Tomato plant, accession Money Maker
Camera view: bottom (45 deg); turntable rotation: 180 degrees
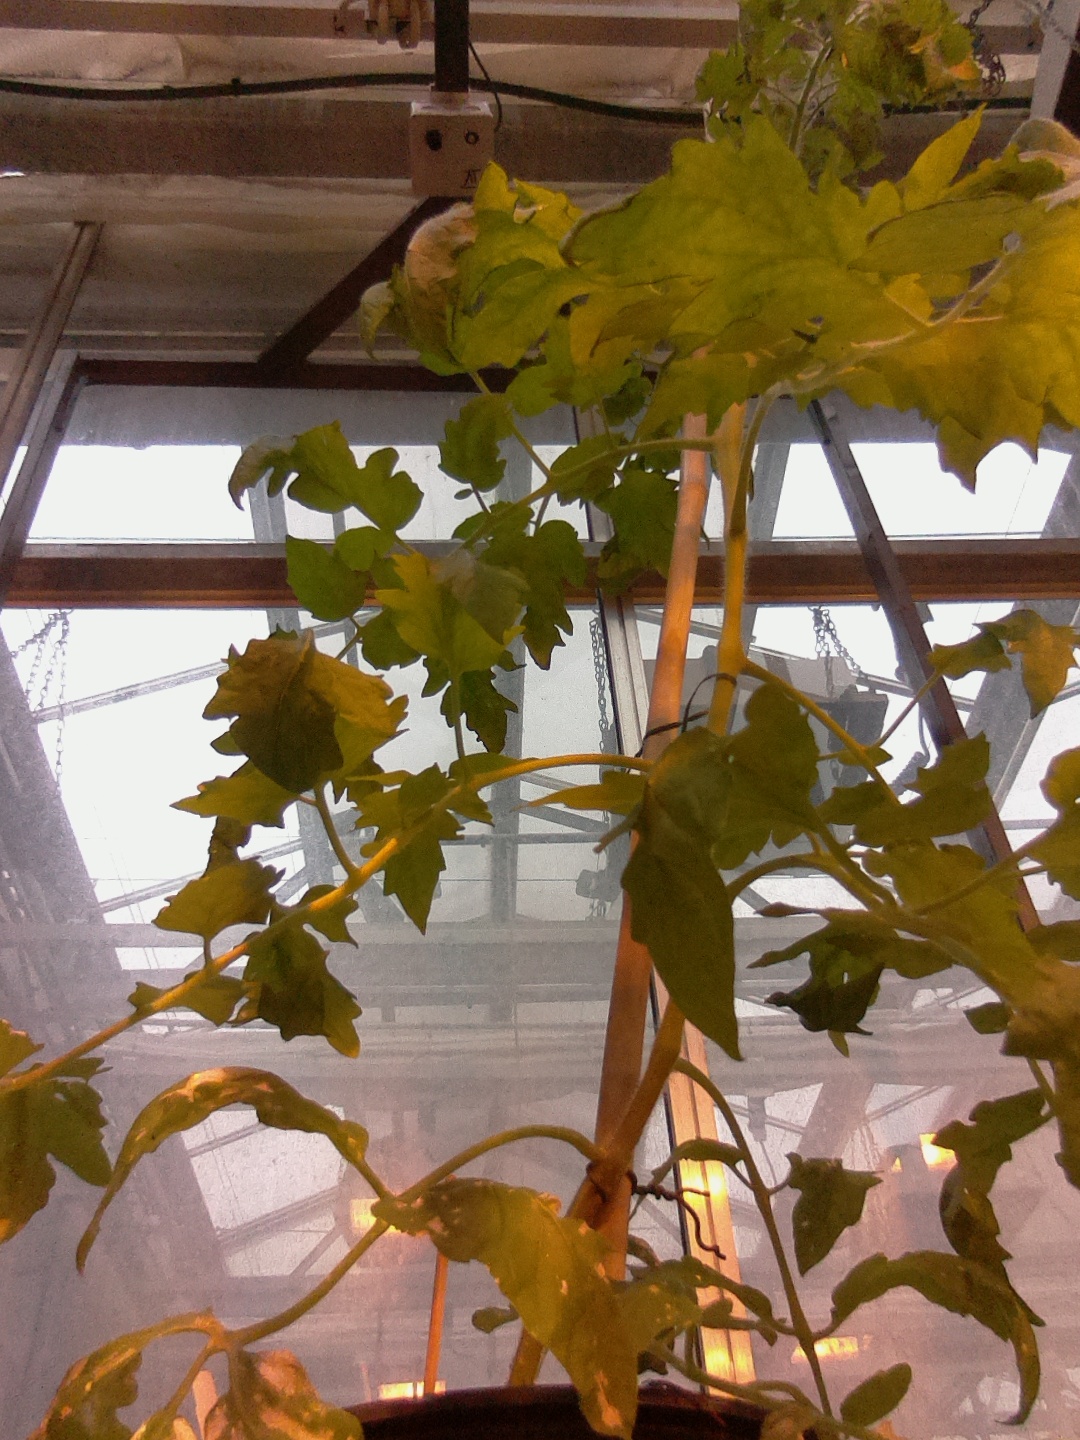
BBCH growth stage 61: 10%-20% of flowers open